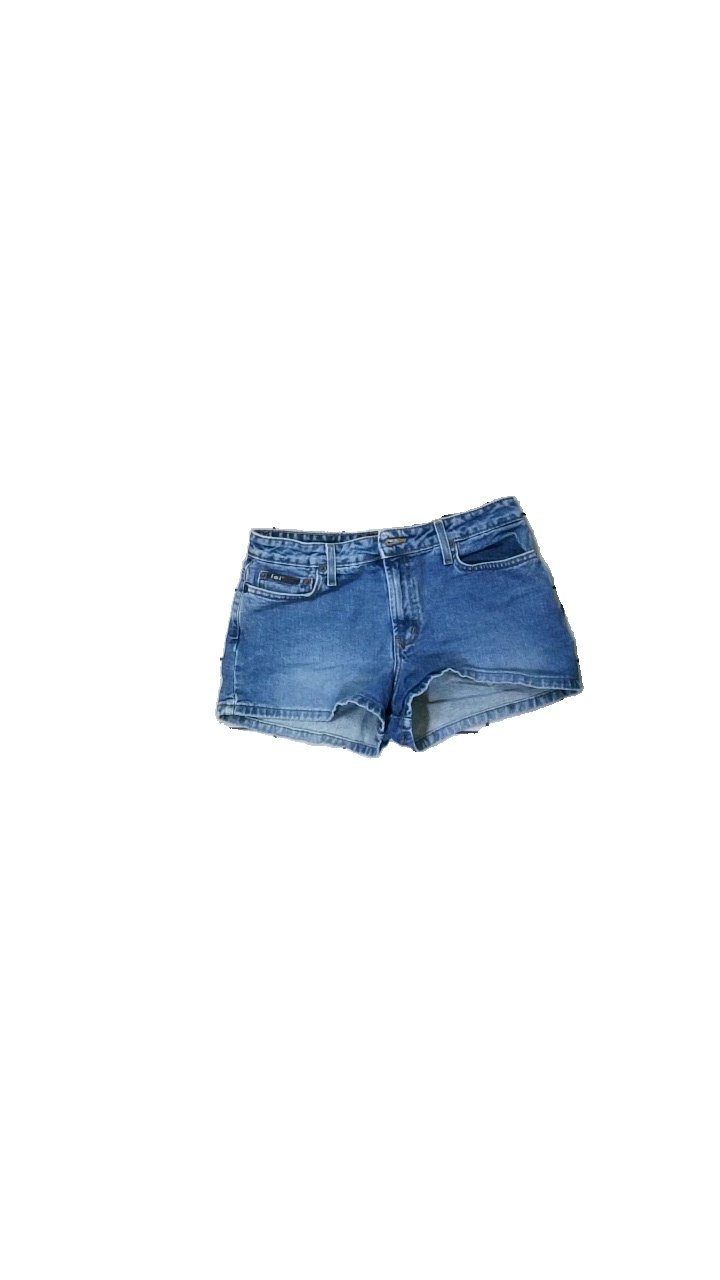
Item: Shorts (Ladies)
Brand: L.e.i.
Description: Blue jeanshorts
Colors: Blue
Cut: Regular
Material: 100% cotton
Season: Summer
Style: Denim
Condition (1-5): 3
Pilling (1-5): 5
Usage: Reuse
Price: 50-100